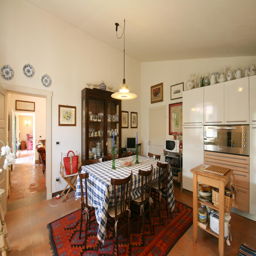
the eat - in kitchen on the ground floor